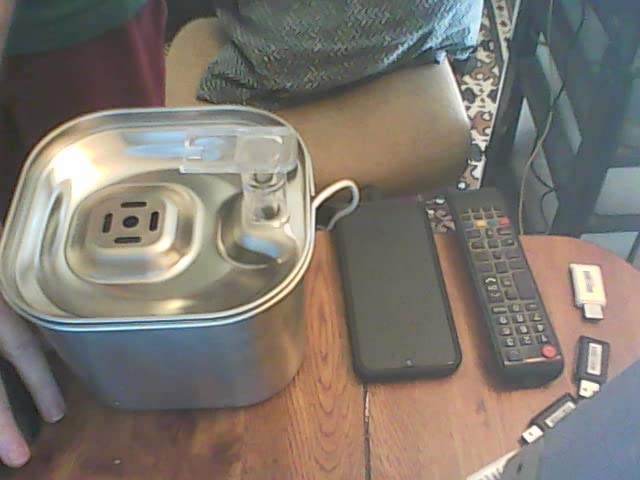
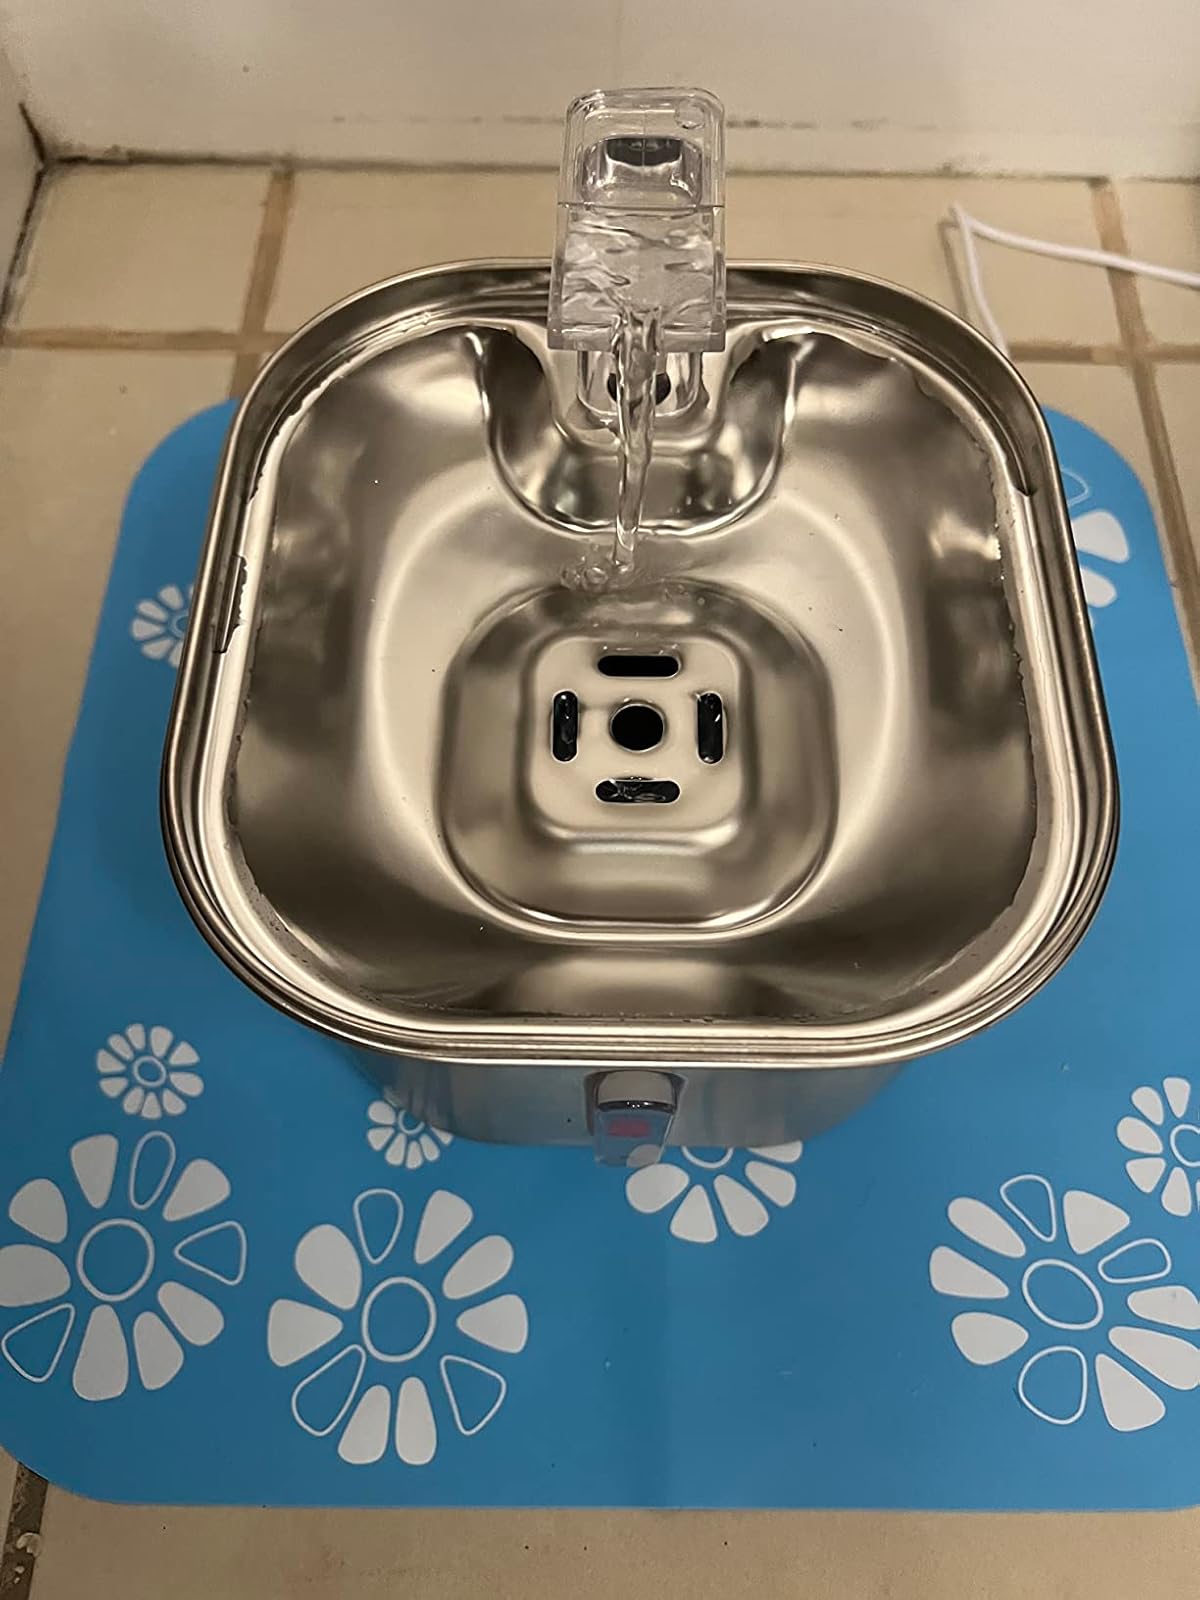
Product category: items_bowl
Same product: yes